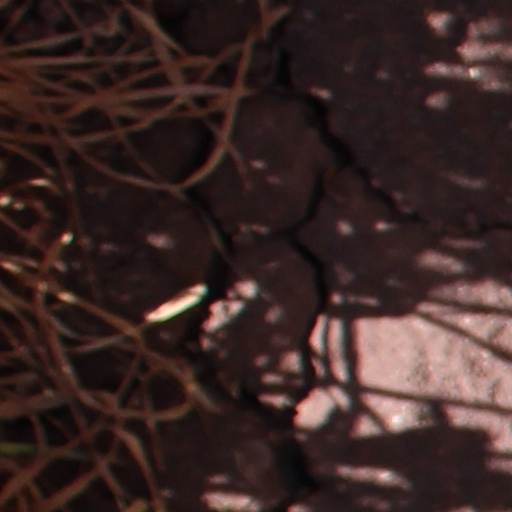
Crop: wheat